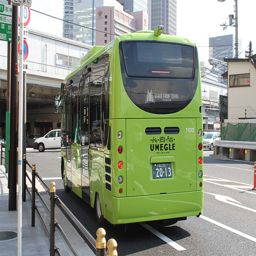
A green bus on side of street next to fence and signs.
A big lime green bus on the street.
A neon green bus is going down the street.
A large green tour bus is riding on the side of the street next to a sidewalk in the middle of the afternoon.
Lime green bus sits and wait to enter the intersection